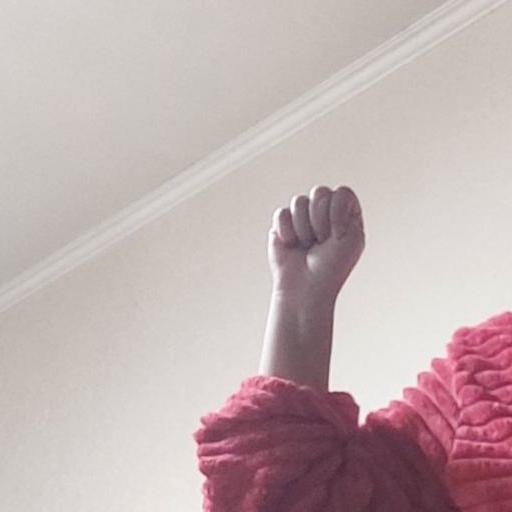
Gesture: fist